Midnapore

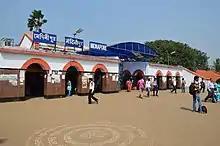
Midnapore Railway Station

The climate follows a hot tropical monsoon weather pattern. Summers last from April to mid-June with diurnal highs ranging from the upper 30s°C to the mid 40s°C and lows in the low 30s°C. Daily heat is often followed by evening rains known as "kalboishakhis" or dust-storms ("loo"). Monsoon rains can last from mid-June to late August or even September, with rains from the southeast monsoon contributing most of the annual rainfall of around 1500 mm. Winters last for 2 to 3 months and are mild; typical lows are from 8 °C – 14 °C. Allergies are common in winter and spring due to the high content of particulate dust in the air.